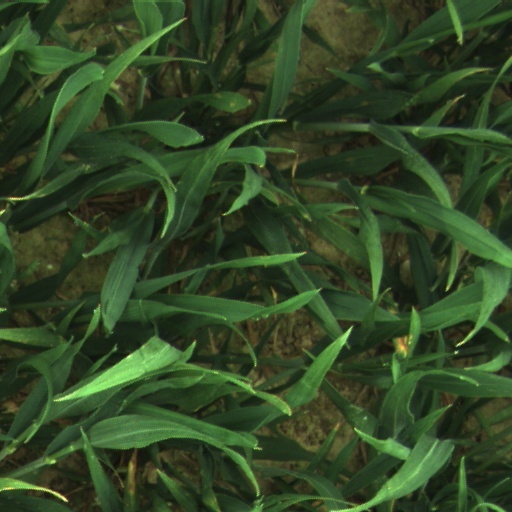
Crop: wheat